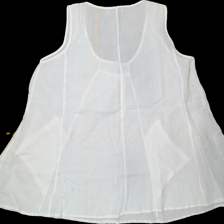
View: back
Type: Top
Category: Ladies
Brand: Not Applicable
Colors: White
Material: 100%cotton
Trend: No trend
Stains: No
Price range: <50
Recommended usage: Reuse